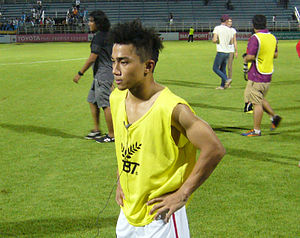
Chanathip Songkrasin
Chanathip Songkrasin er en thailandsk fodboldspiller.